European hedgehog

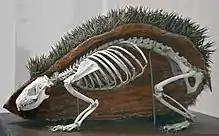
Skeleton of a European hedgehog

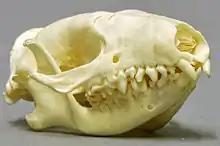
Skull of a European hedgehog

The European hedgehog has a generalised body structure with unspecialised limb girdles. It appears brownish with most of its body covered by up to 6000 brown and white spines. The length of head and body is ~ at weaning, increasing to or more in large adults. It has an extremely short tail as an almost vestigial feature, typically . Weight increases from around at weaning to > in adulthood. The maximum recorded weight is , though few wild specimens exceed even in autumn. Adult summer weight is typically somewhat less than in autumn, with an average of around and adult weights commonly as low as . Males tend to be slightly larger than females, but sex differences in body weight are overshadowed by enormous seasonal variation.